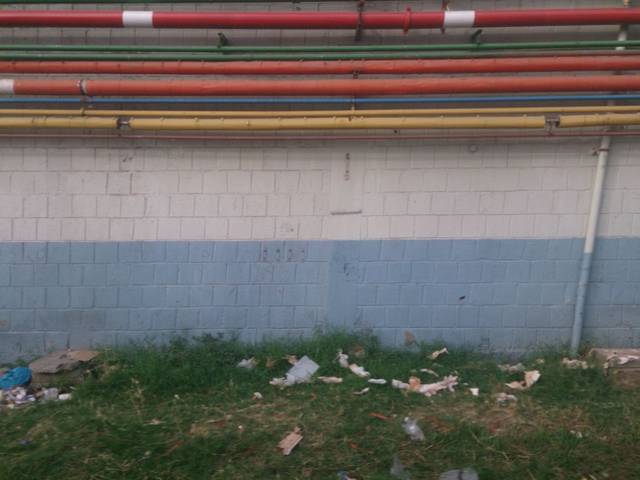
Region: Costa Rica
Coordinates: 9.926, -84.091